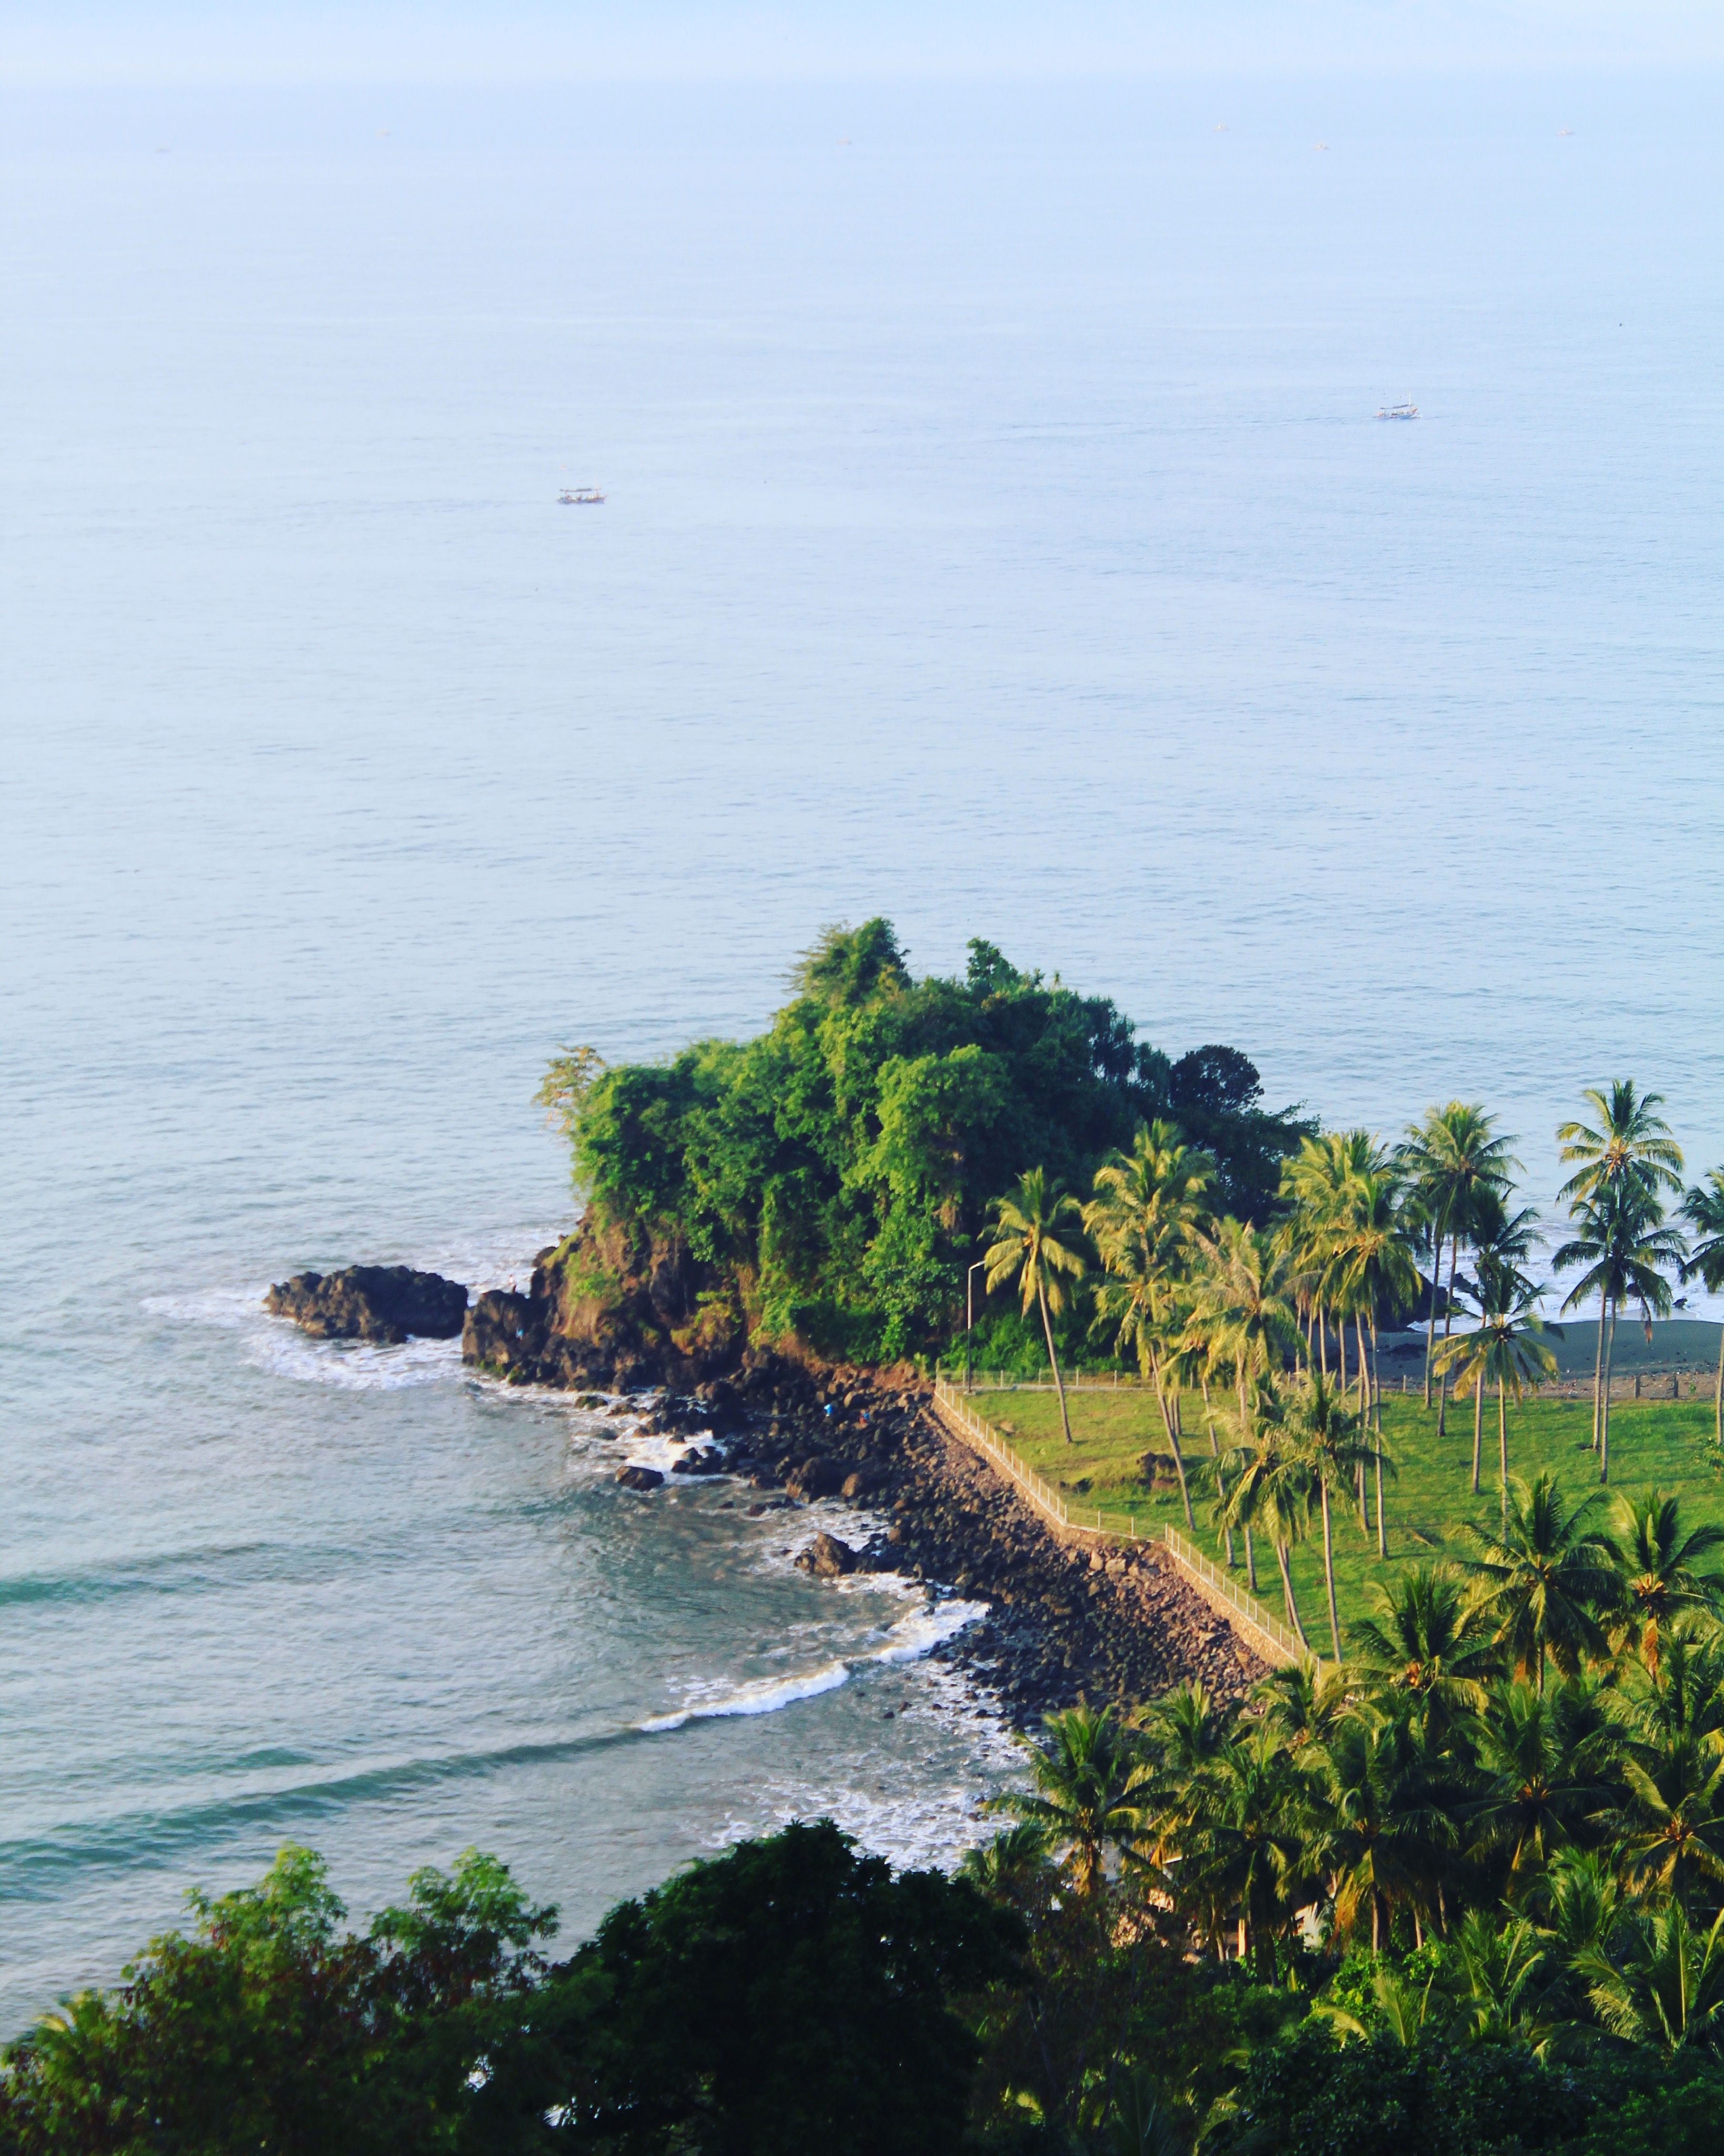
beach, sea, coast, water, ocean, shore, vacation, cliff, cove, bay, island, terrain, body of water, archipelago, tropics, cape, islet, landform, geographical feature